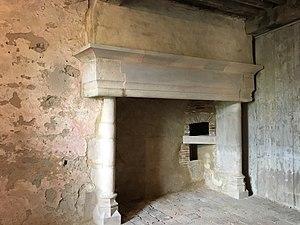
cheminée restaurée en 2018
Burgille est une commune française située dans le département du Doubs, en région Bourgogne-Franche-Comté.